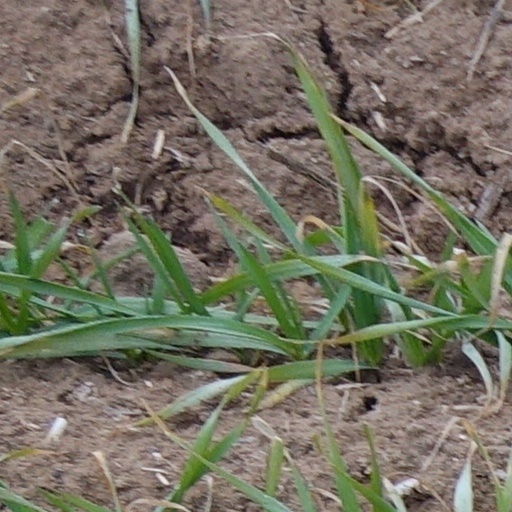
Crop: wheat